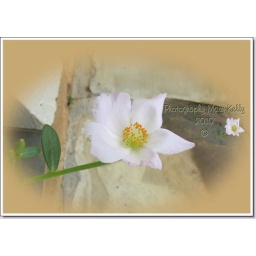
that replaced the flower bed. flowers in pots now